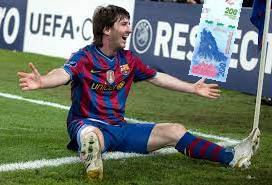
Denominación: 200